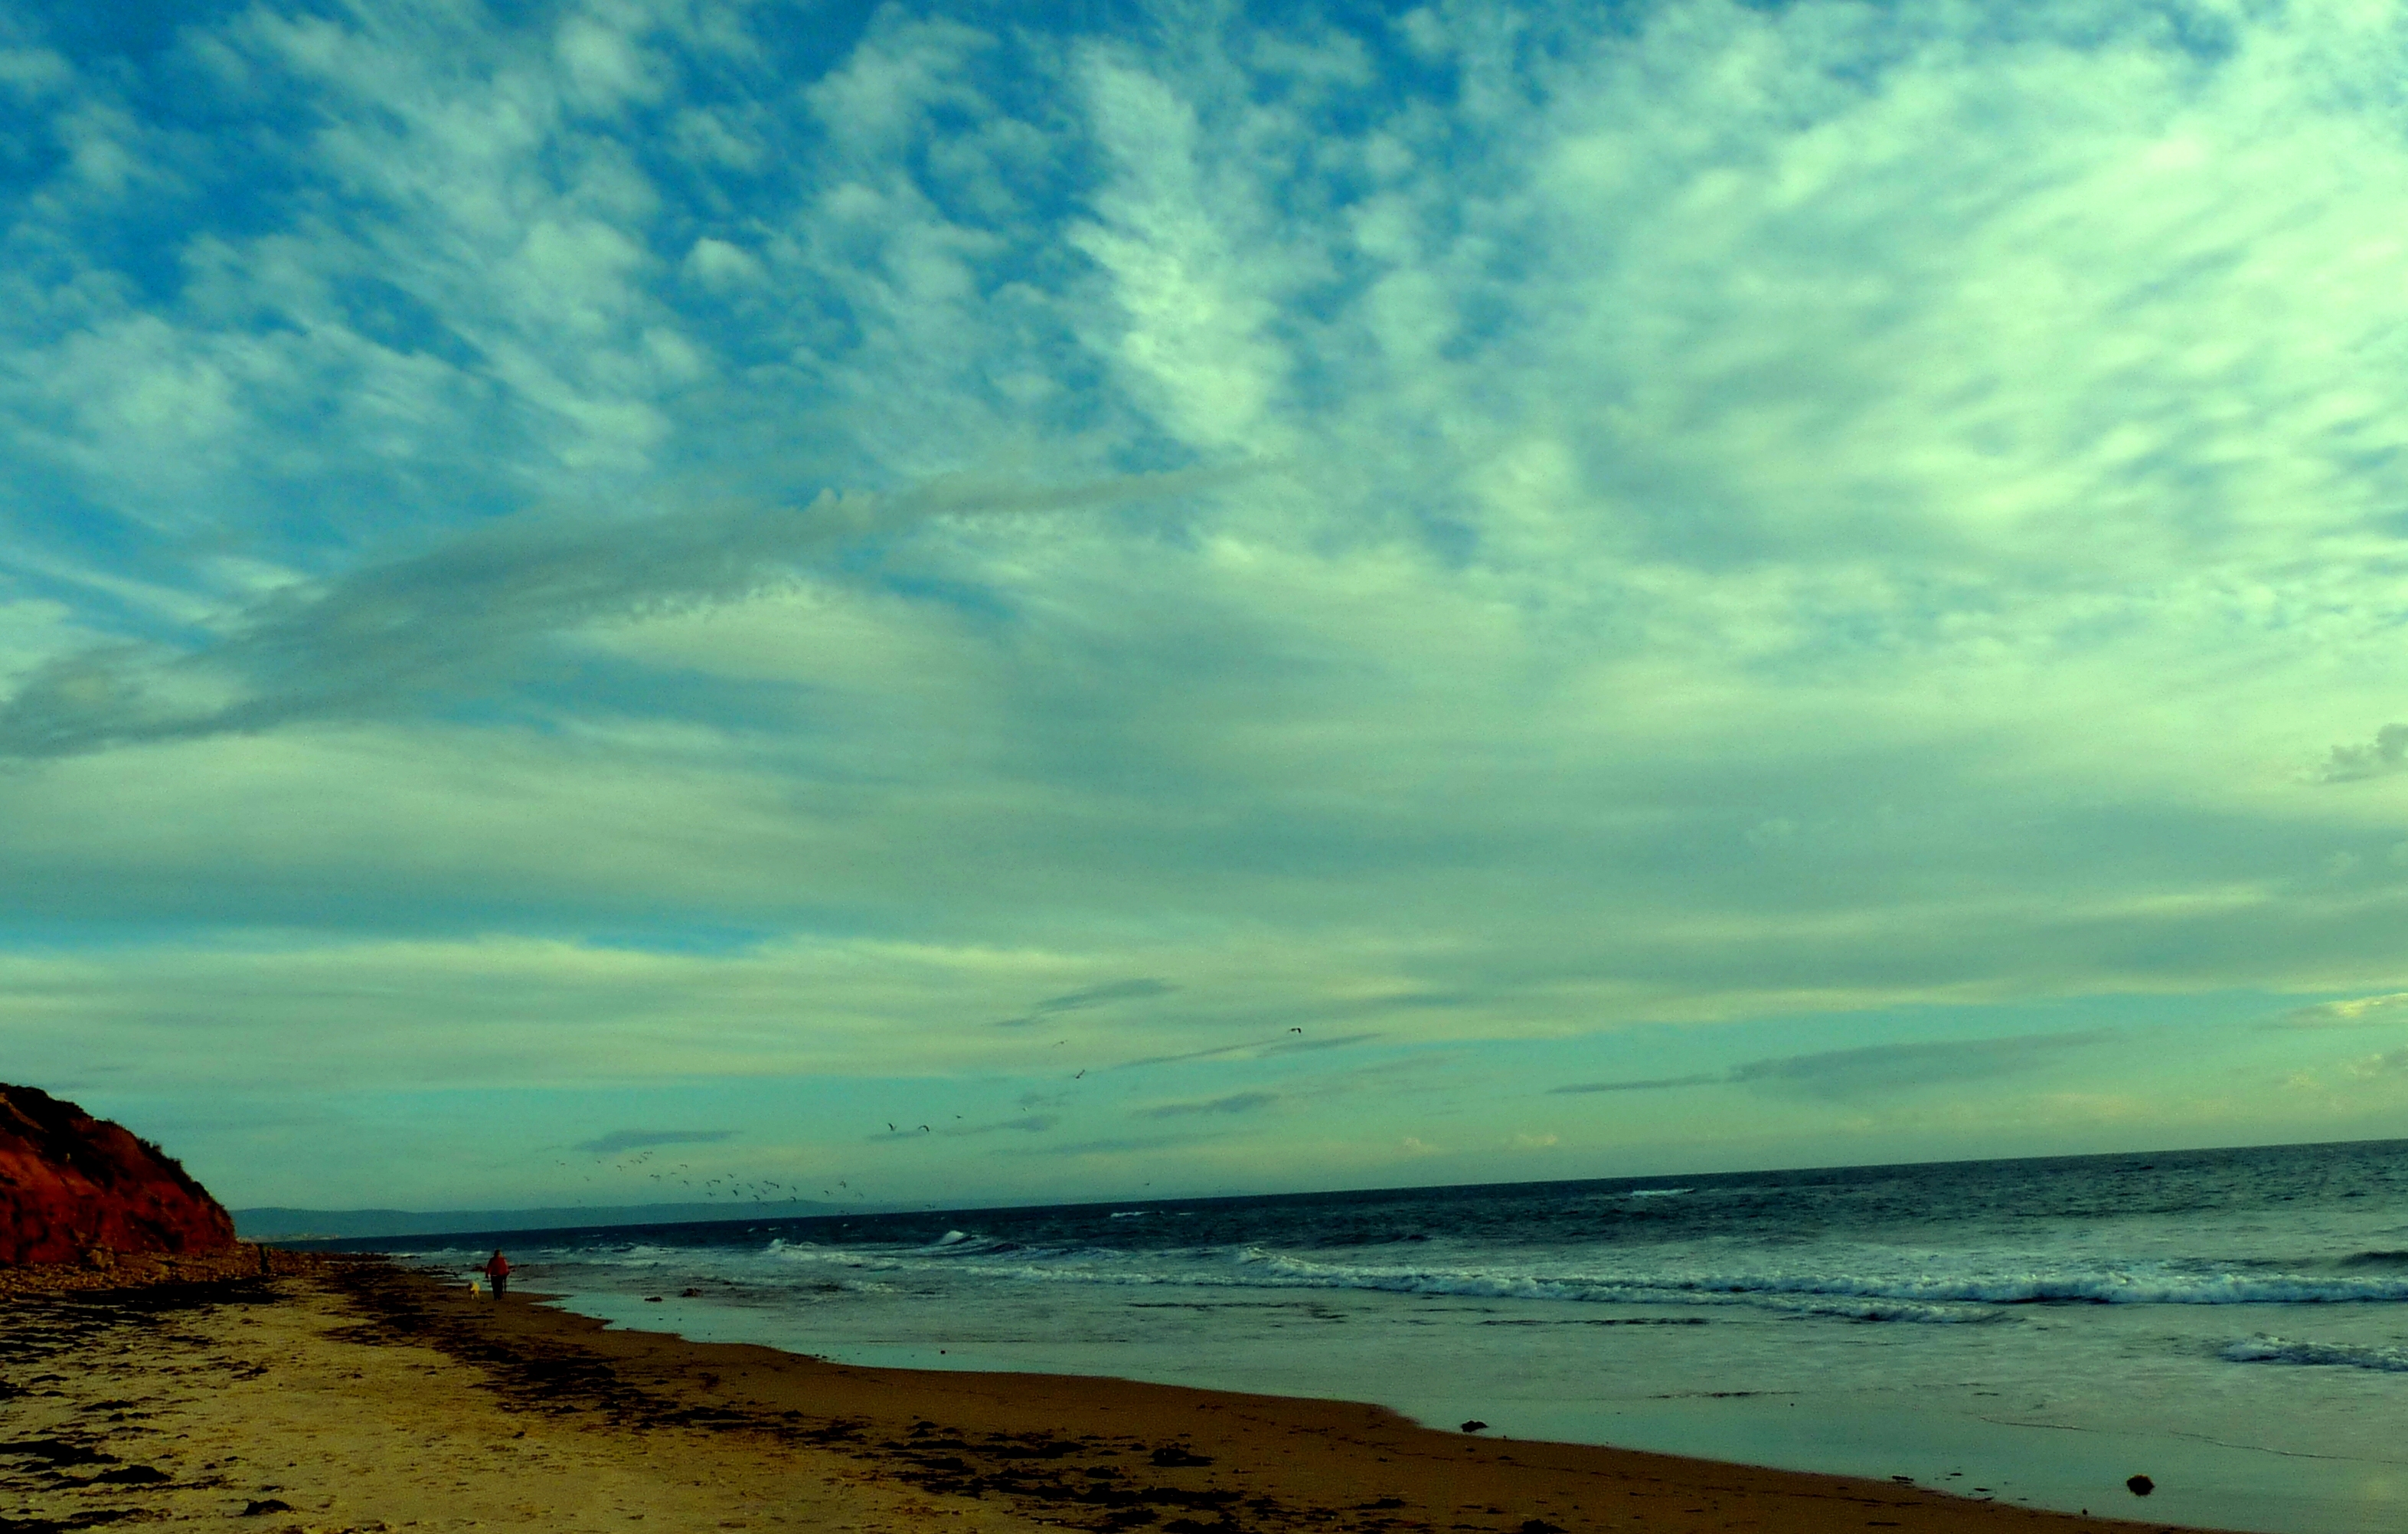
beach, sea, coast, sand, ocean, horizon, light, cloud, sky, sunrise, sunset, sunlight, morning, shore, wave, dawn, dog, dusk, evening, bay, blue, body of water, australia, stones, waves, adelaide, seaford, 2010, meteorological phenomenon, wind wave